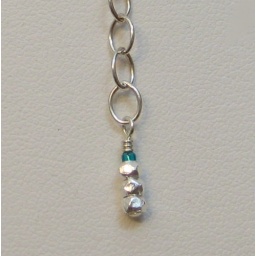
Three tiny Thai white silver faceted beads topped by a teal seed bead